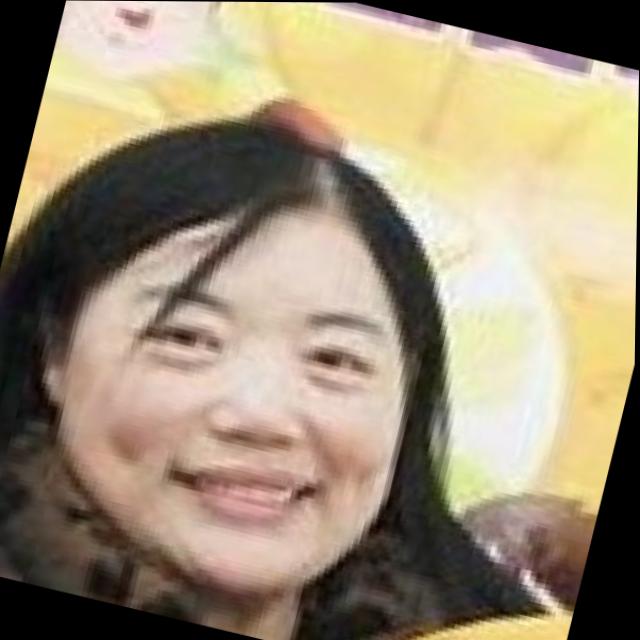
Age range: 21-44